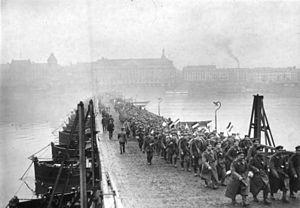
L’armistice de 1918, signé le 11 novembre 1918 à 5 h 15, met provisoirement fin aux combats de la Première Guerre mondiale, reconnaîssant de facto la victoire des Alliés et la défaite de l'Allemagne, mais il ne s'agit pas d'une capitulation au sens propre, cet armistice étant prévu pour durer 33 jours, puis il a ensuite été renouvelé.